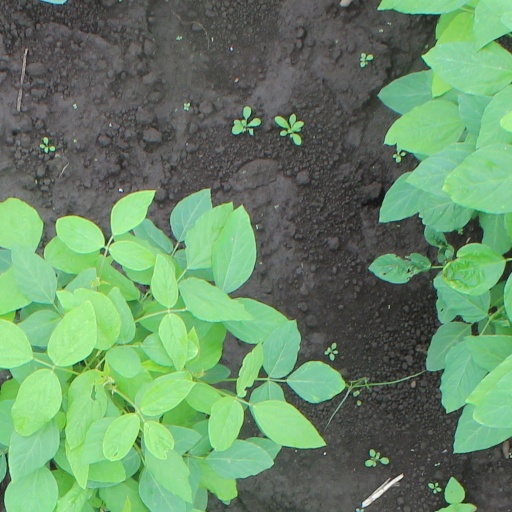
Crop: soybean